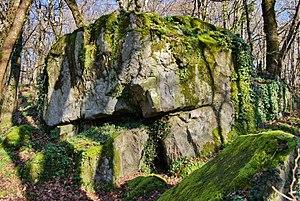
Monolithe situé sur le site des Aulnais à Lanrelas (22)
Lanrelas [lɑ̃ʁəla] est une commune française située dans le département des Côtes-d'Armor, en région Bretagne. Ses habitants sont les Lanrelasiens et les Lanrelasiennes.